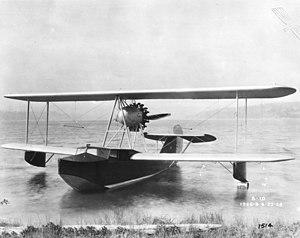
Le Boeing Model 6D était un hydravion biplan américain construit par Boeing en 1928 et 1929.